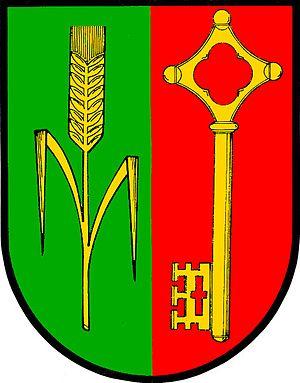
Velenka est une commune du district de Nymburk, dans la région de Bohême-Centrale, en République tchèque. Sa population s'élevait à 326 habitants en 2020.